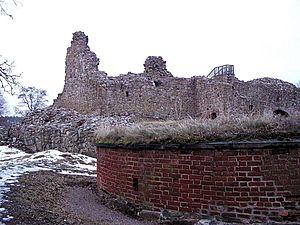
Le château de Kuusisto est un château médiéval catholique construit sur l'île de Kuusisto à Kaarina en Finlande.